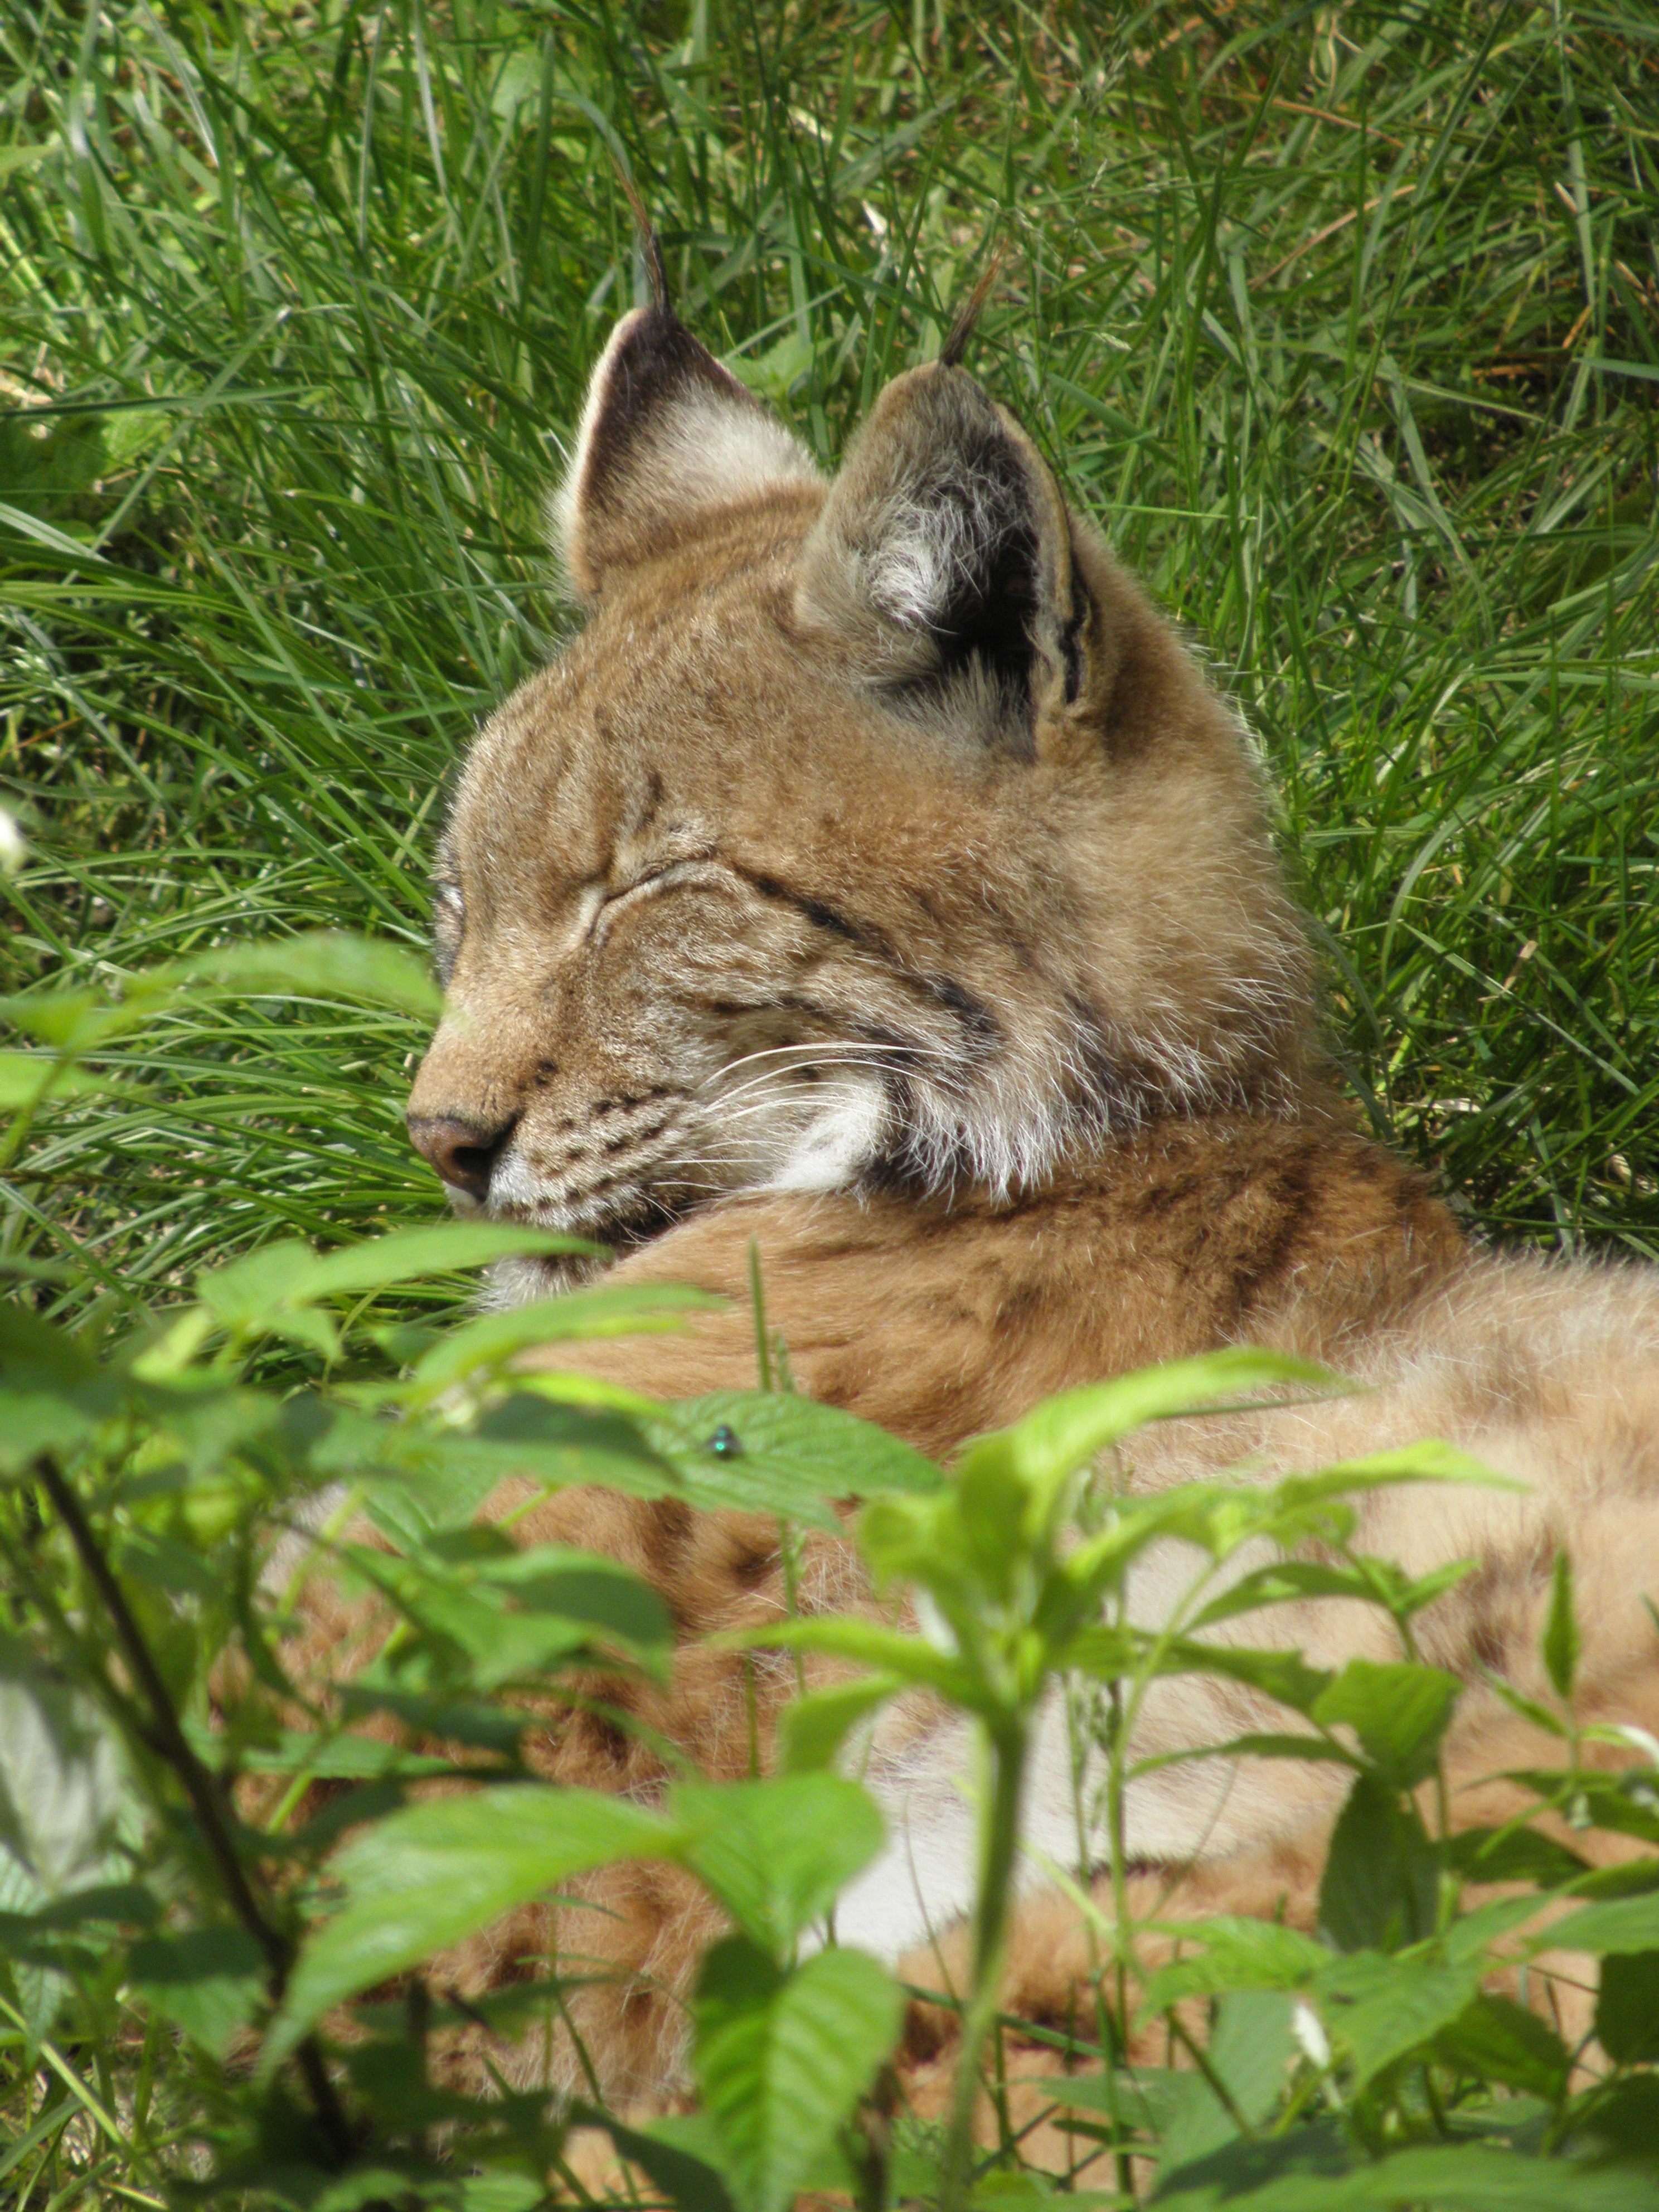
wildlife, cat, mammal, fauna, eyes closed, sunny, vertebrate, lynx, bobcat, dazzle, cougar, puma, wild cat, small to medium sized cats, cat like mammal, heinikko